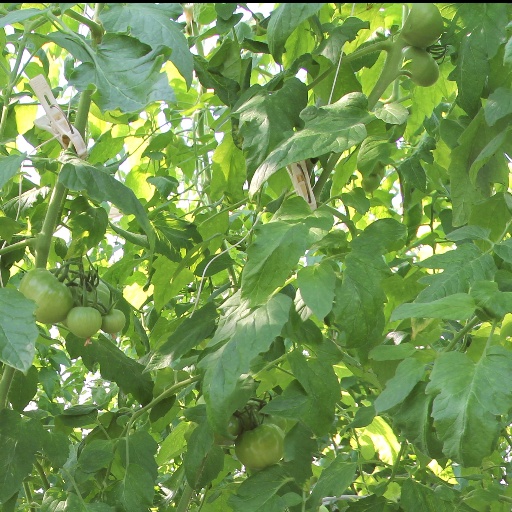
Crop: tomato